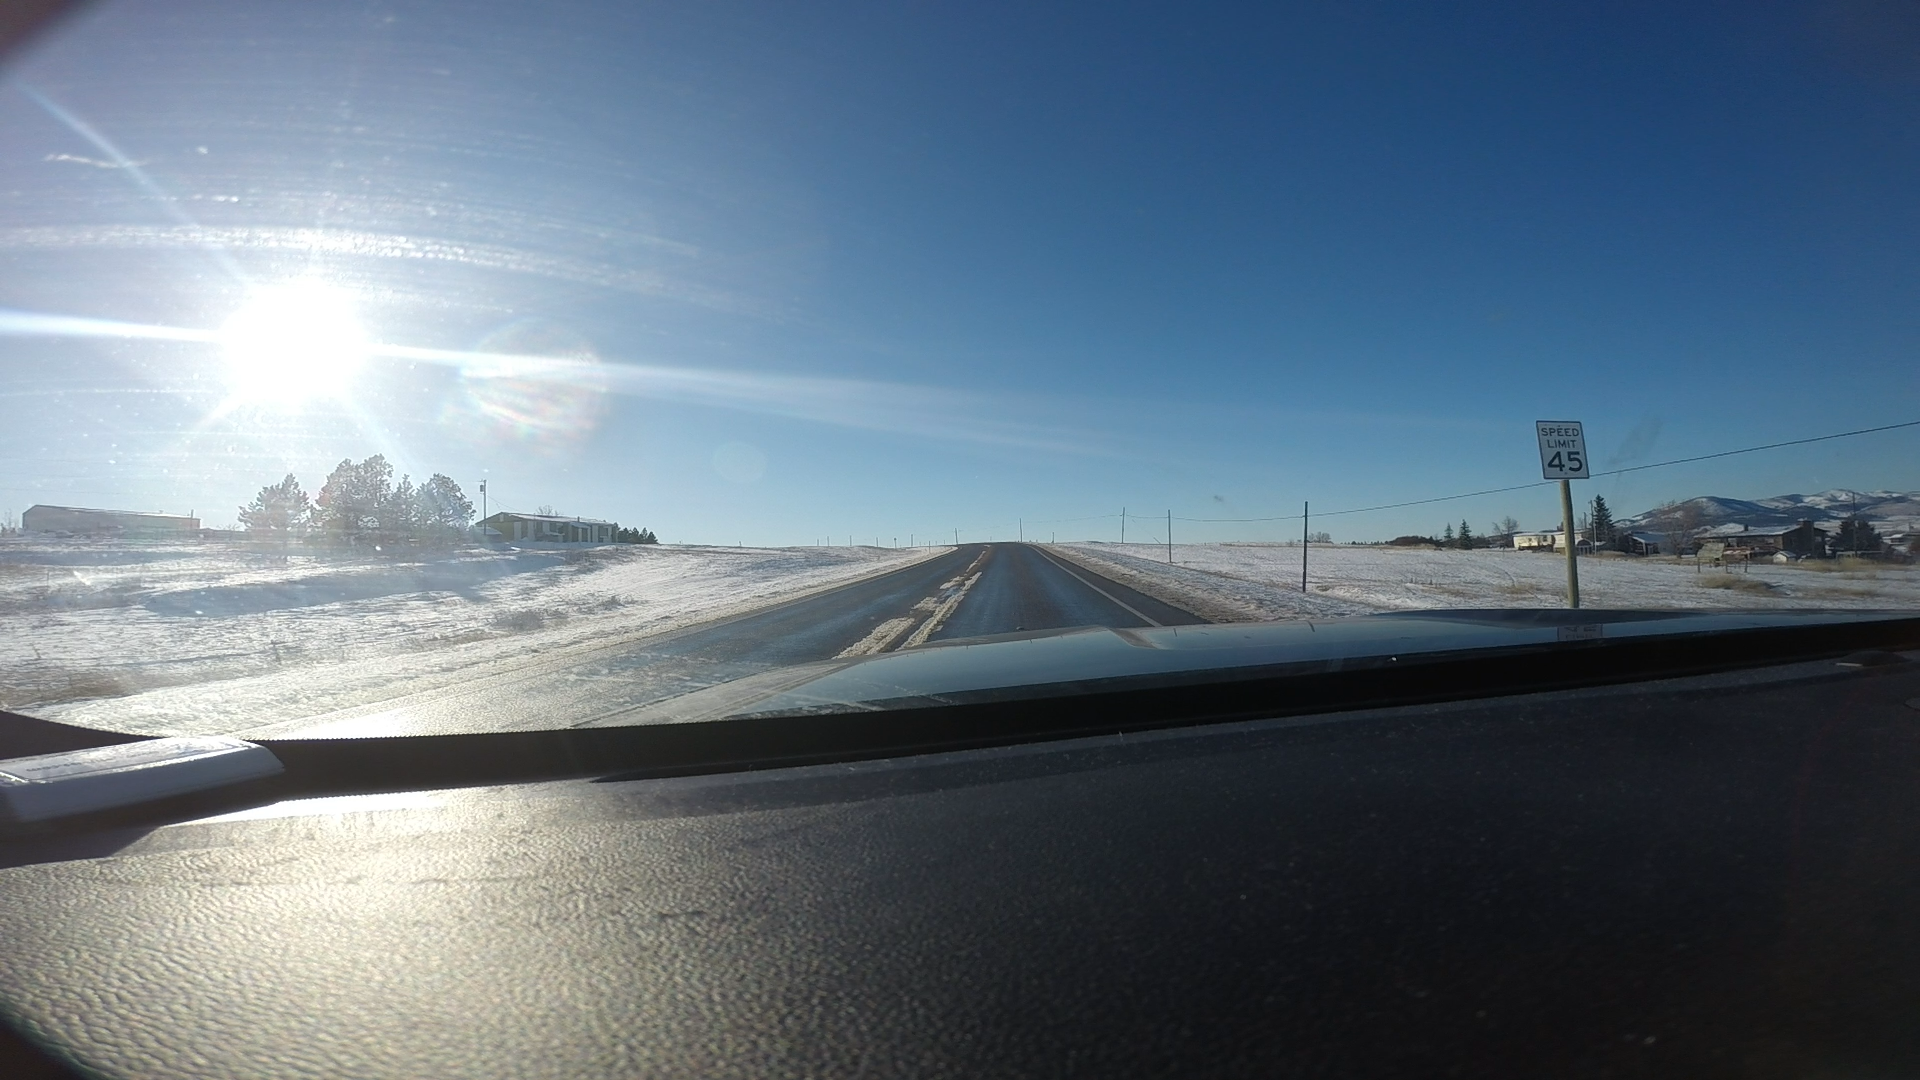
Speed limit sign label: mph45